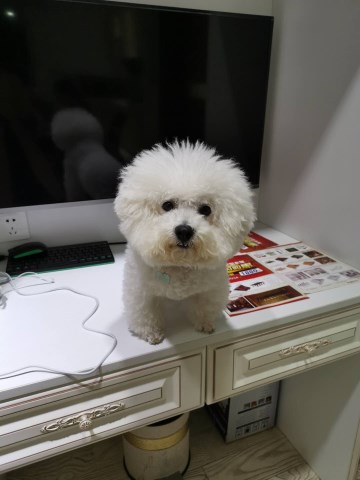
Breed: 3083-n000117-Bichon_Frise